Elizabeth Public Schools

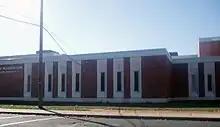
George Washington Academy School # 1

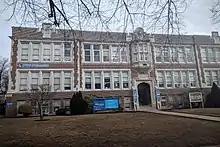
Winfield Scott School # 2

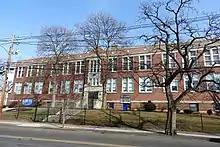
Christopher Columbus School # 15

The district, with nearly 29,000 students, is the third largest in New Jersey. With an estimated 28,500 students for the 2021-22 school year, the district projected an operating budget of $527 million, of which $452 million (85.8%) would be from state sources and $60 million (11.4%) from property taxes